COVID-19 pandemic in Tamil Nadu

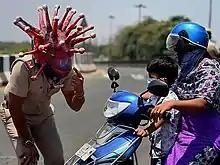
A police official in Chennai wearing a unique 'Corona' helmet to dissuade commuters from venturing out during the lockdown.

On 31 March, 57 new cases were reported, all with a history of travel predominately to Delhi, bringing the total to 124. It was the highest single day rise to date. 50 of these cases were from Namakkal (18), Tirunelveli (22), Kanyakumari (4) Villupuram (3), Madurai (2) and Thoothukudi (1), all had travel history to Delhi. Officials had discovered that at least 80 out of 124 confirmed cases (79 per cent) in Tamil Nadu were from one cluster as they are direct or indirect contact of the two Thai nationals who had tested positive for on 21 March. The Thai nationals, identified as patients 5 and 6 were part of a large group from countries including Thailand, Indonesia, Malaysia, etc. who had visited the state for an annual pilgrimage. This group had also attended a 3-day "Tablighi Jamaat" congregation in Nizamuddin Markaz mosque, New Delhi in early March. It was estimated that more than 1,500 people from the state had participated in this event. Officials also confirmed that the 54-year-old patient who had died the previous week had also participated in the gathering. Of 1,500 people who were in the gathering, 1,130 had returned to the state. The government had identified and isolated 515 of the 1,130 people. It faced difficulty while trying to map the rest. It had urged people who attended the gathering to step forward and get tested. Following this, the Nizamuddin Markaz emerged as a new virus hotspot.